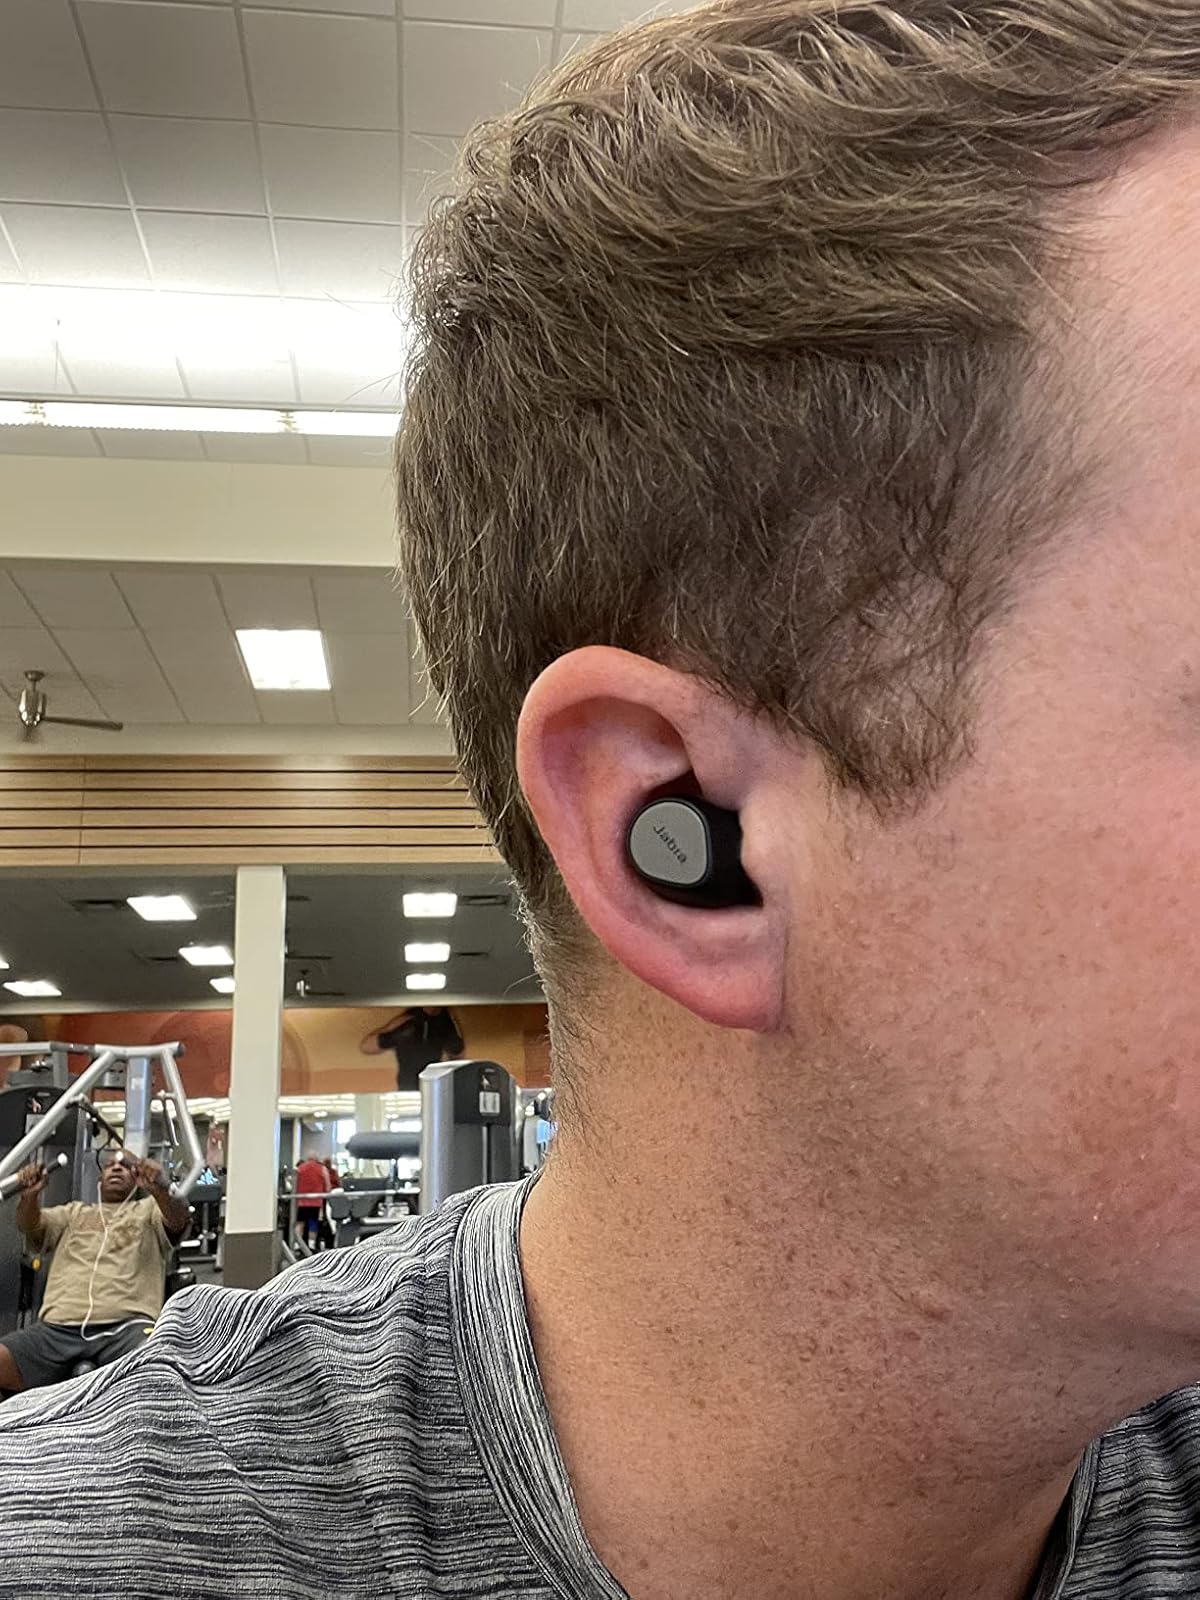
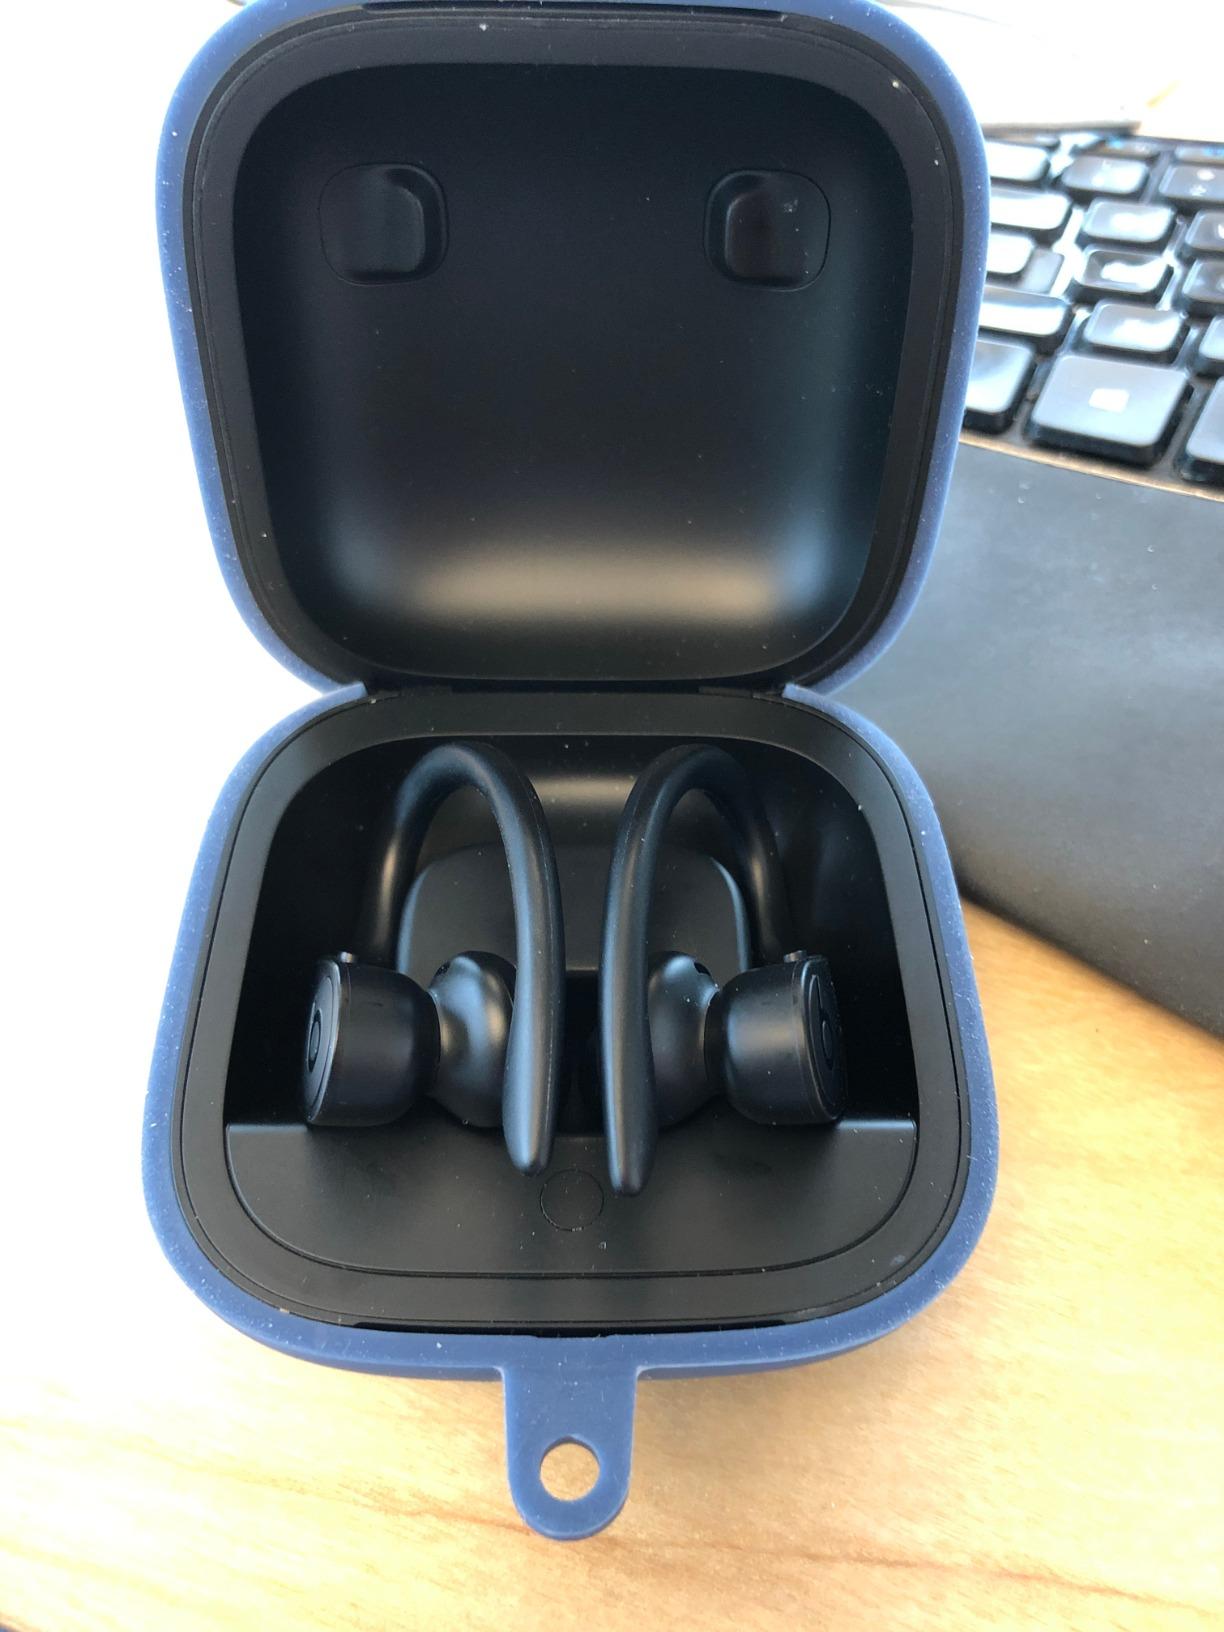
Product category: earbuds
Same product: no